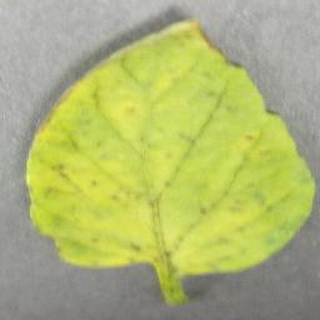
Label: tomato_yellow_leaf_curl_virus